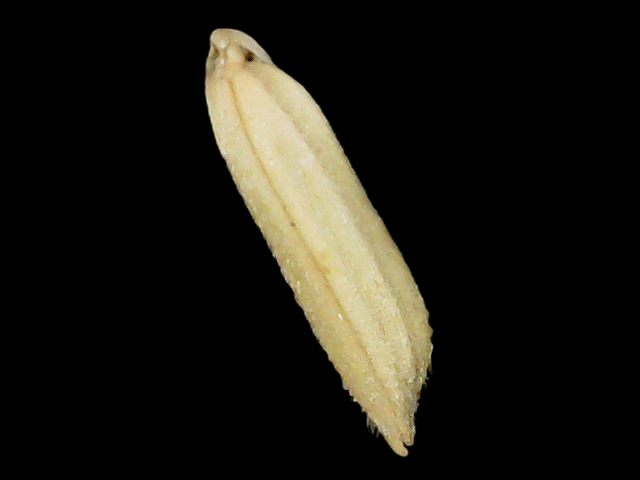
Rice variety: Binadhan26